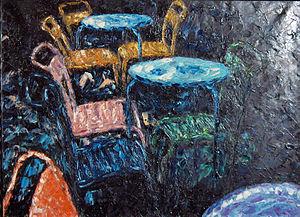
Hubert JA Minnebo, né le 6 février 1940 à Bruges, est un artiste visuel belge néerlandophone. Il débute comme peintre, graveur et dessinateur, puis utilise l'aluchromie, pour la création de sculptures en aluminium chromé, et à travers la production de reliefs en cuivre. Il se transforme peu à peu en créateur de statues en bronze, de sculptures monumentales et de bijoux en or. Ses œuvres ne se rattachent pas à un style particulier.